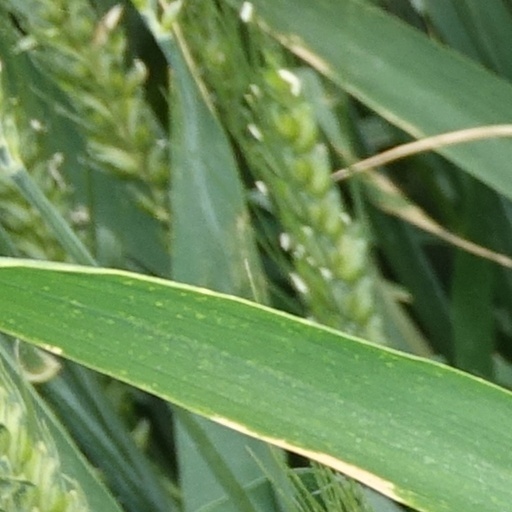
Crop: wheat